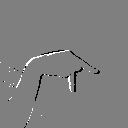
ASL letter: p